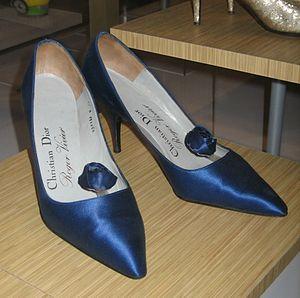
Roger Vivier est un styliste français spécialisé dans la chaussure. Orphelin à l'âge de neuf ans, Vivier a étudié la sculpture à l'École des beaux-arts à Paris et ses compositions présentent un souci de forme et de texture caractéristiques d'un sculpteur. Sa création la plus connue est le talon aiguille dont il partage la paternité de création avec Charles Jourdan.